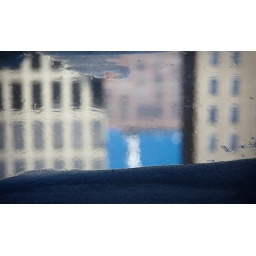
Reflection of tower in water #2